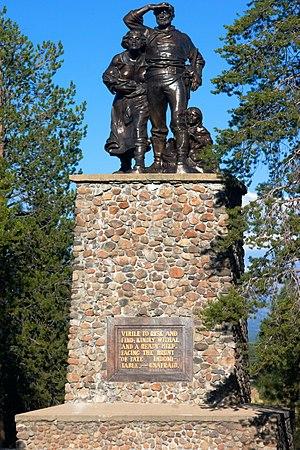
Liste complète des 135 National Historic Landmarks de Californie.
Il y a plus de 2 800 propriétés et districts sur le Registre national des lieux historiques dans les 58 comtés de Californie, dont 145 désignés comme des National Historic Landmarks.
L'expédition Donner est le nom donné à un groupe de 87 pionniers américains en route pour la Californie, pendant la « Fièvre de l'Ouest » des années 1840.
Le parc d'État Donner Memorial est un parc d'état situé près de Truckee, en Californie. Le parc est nommé d'après la malheureuse expédition Donner, et contient un musée et un monument dédiés à ces colons.
Ceci est la liste des lieux historiques inscrits sur le registre national dans le comté de Nevada en Californie.